History of Honduras

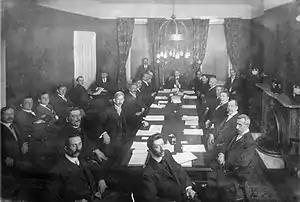

In the decades of the 1840s and 1850s, Honduras participated in several failed attempts to restore Central American unity, such as the Confederation of Central America (1842–1845), the covenant of Guatemala (1842), the Diet of Sonsonate ( 1846), the Diet of Nacaome (1847) and National Representation in Central America (1849–1852). All of them were sabotaged by the conservatives of all Central American countries.